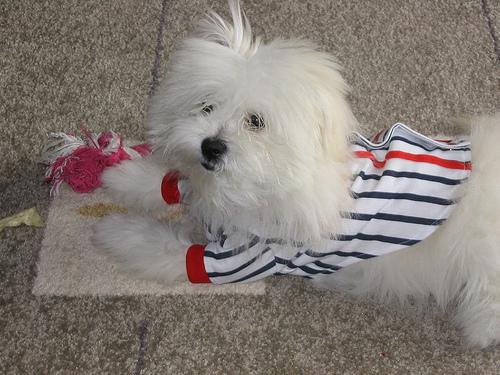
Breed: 249-n000101-Maltese_dog